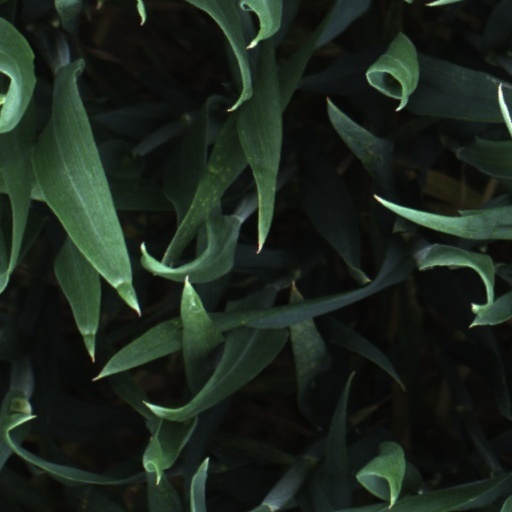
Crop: wheat